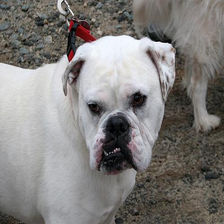
Species: dog
Breed: american bulldog